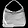
Label: Bag